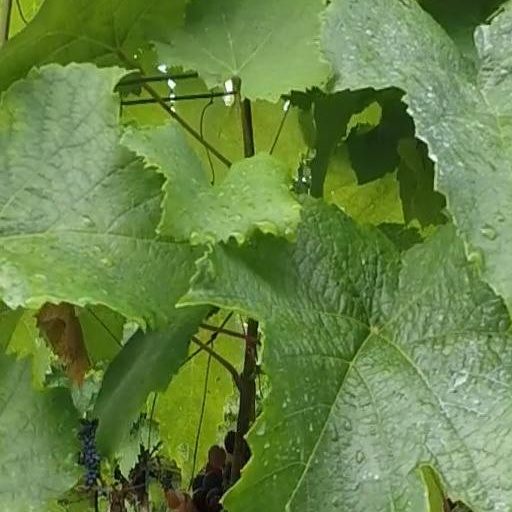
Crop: grape